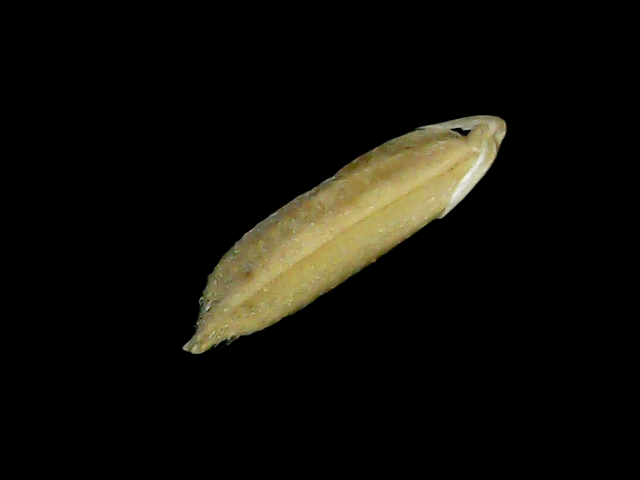
Rice variety: Bd49